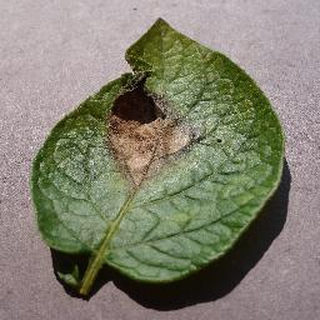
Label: potato_late_blight